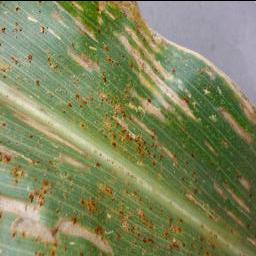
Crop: corn
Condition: (maize)_cercospora_spot_gray_spot